Aphra Behn

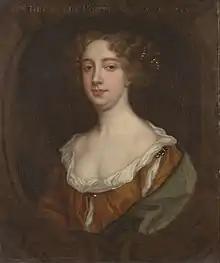
Behn

Aphra Behn (bapt. 14 December 1640 – 16 April 1689) was an English playwright, poet, prose writer and translator from the Restoration era. As one of the first English women to earn her living by her writing, she broke cultural barriers and served as a literary role model for later generations of women authors. Rising from obscurity, she came to the notice of Charles II, who employed her as a spy in Antwerp. Upon her return to London and a probable brief stay in debtors' prison, she began writing for the stage. She belonged to a coterie of poets and famous libertines such as John Wilmot, Lord Rochester. Behn wrote under the pastoral pseudonym Astrea. During the turbulent political times of the Exclusion Crisis, she wrote an epilogue and prologue that brought her legal trouble; she thereafter devoted most of her writing to prose genres and translations. A staunch supporter of the Stuart line, Behn declined an invitation from Bishop Burnet to write a welcoming poem to the new king William III. She died shortly after.